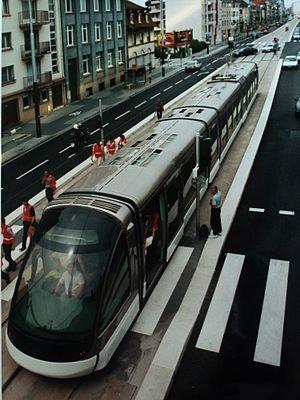
Le réseau de tramway de Strasbourg dessert la capitale alsacienne et six communes de son agglomération, ainsi que la ville frontalière allemande de Kehl. Exploité par la Compagnie des transports strasbourgeois, il est considéré comme un exemple remarquable de la renaissance du tramway dans les années 1990. Avec les expériences réussies de Nantes, Grenoble et Paris, le réseau de tramway de Strasbourg constitue le quatrième plus ancien réseau de tramway remis en service en France après la Seconde Guerre mondiale. Il a ainsi contribué à la construction de nouveaux tramways dans d'autres agglomérations françaises, comme Montpellier, Lyon, Bordeaux ou Nice.